Mangalica

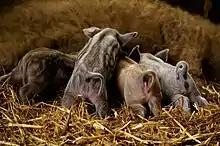
Mangalica piglets, about one month old, in Münsterland, Germany

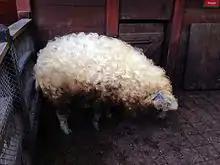
The curly blonde coat of a Mangalica pig at Budapest Zoo, Hungary

The Mangalica (also Mangalitsa or Mangalitza) is a Hungarian breed of domestic pig. It was developed in the mid-19th century by crossbreeding breeds from Hungarian Nagyszalonta (now Salonta, Romania) and Hungarian Bakony with the European wild boar and the Serbian Šumadija breed. The Mangalica pig grows a thick, curly coat of hair. The only other pig breed noted for having a long coat is the extinct Lincolnshire Curly Coat pig of England.